The Honey Bee

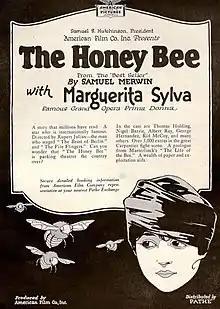

The Honey Bee is a 1920 American silent drama film directed by Rupert Julian and starring Marguerita Sylva, Thomas Holding and Nigel Barrie.